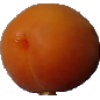
Label: apricot